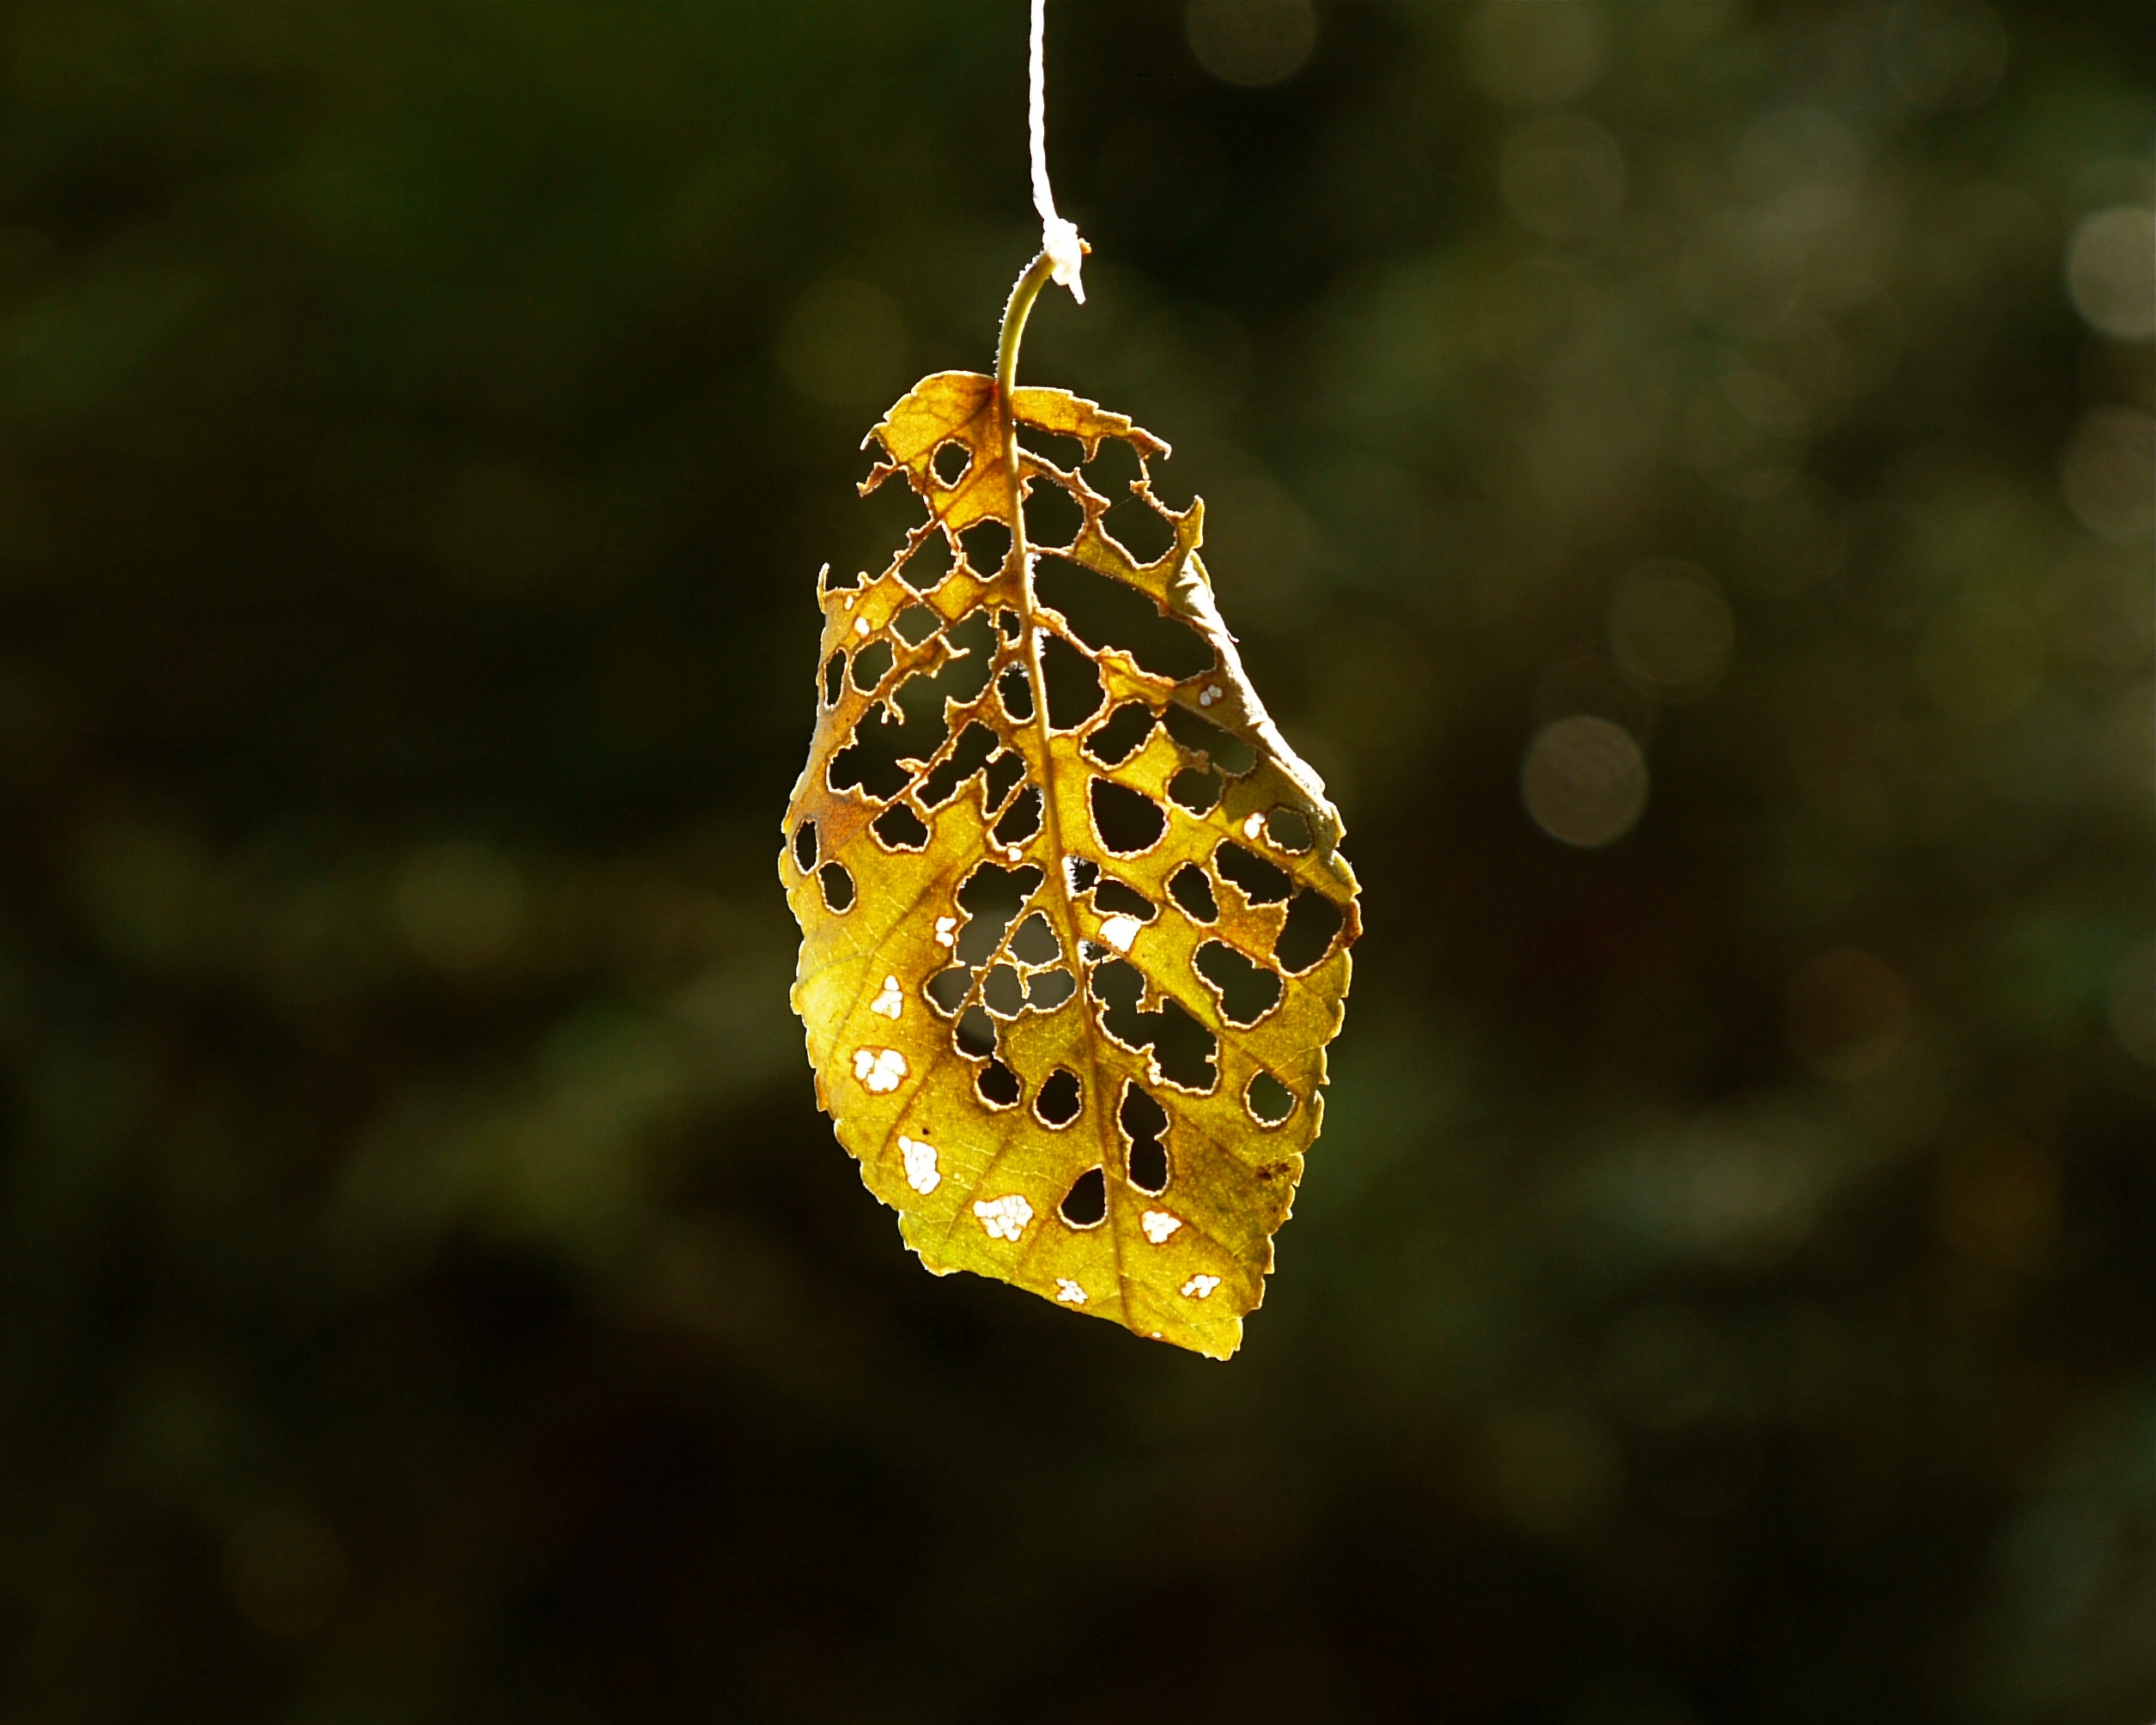
nature, plant, photography, leaf, flower, green, insect, botany, butterfly, yellow, flora, fauna, invertebrate, close up, macro photography, moths and butterflies